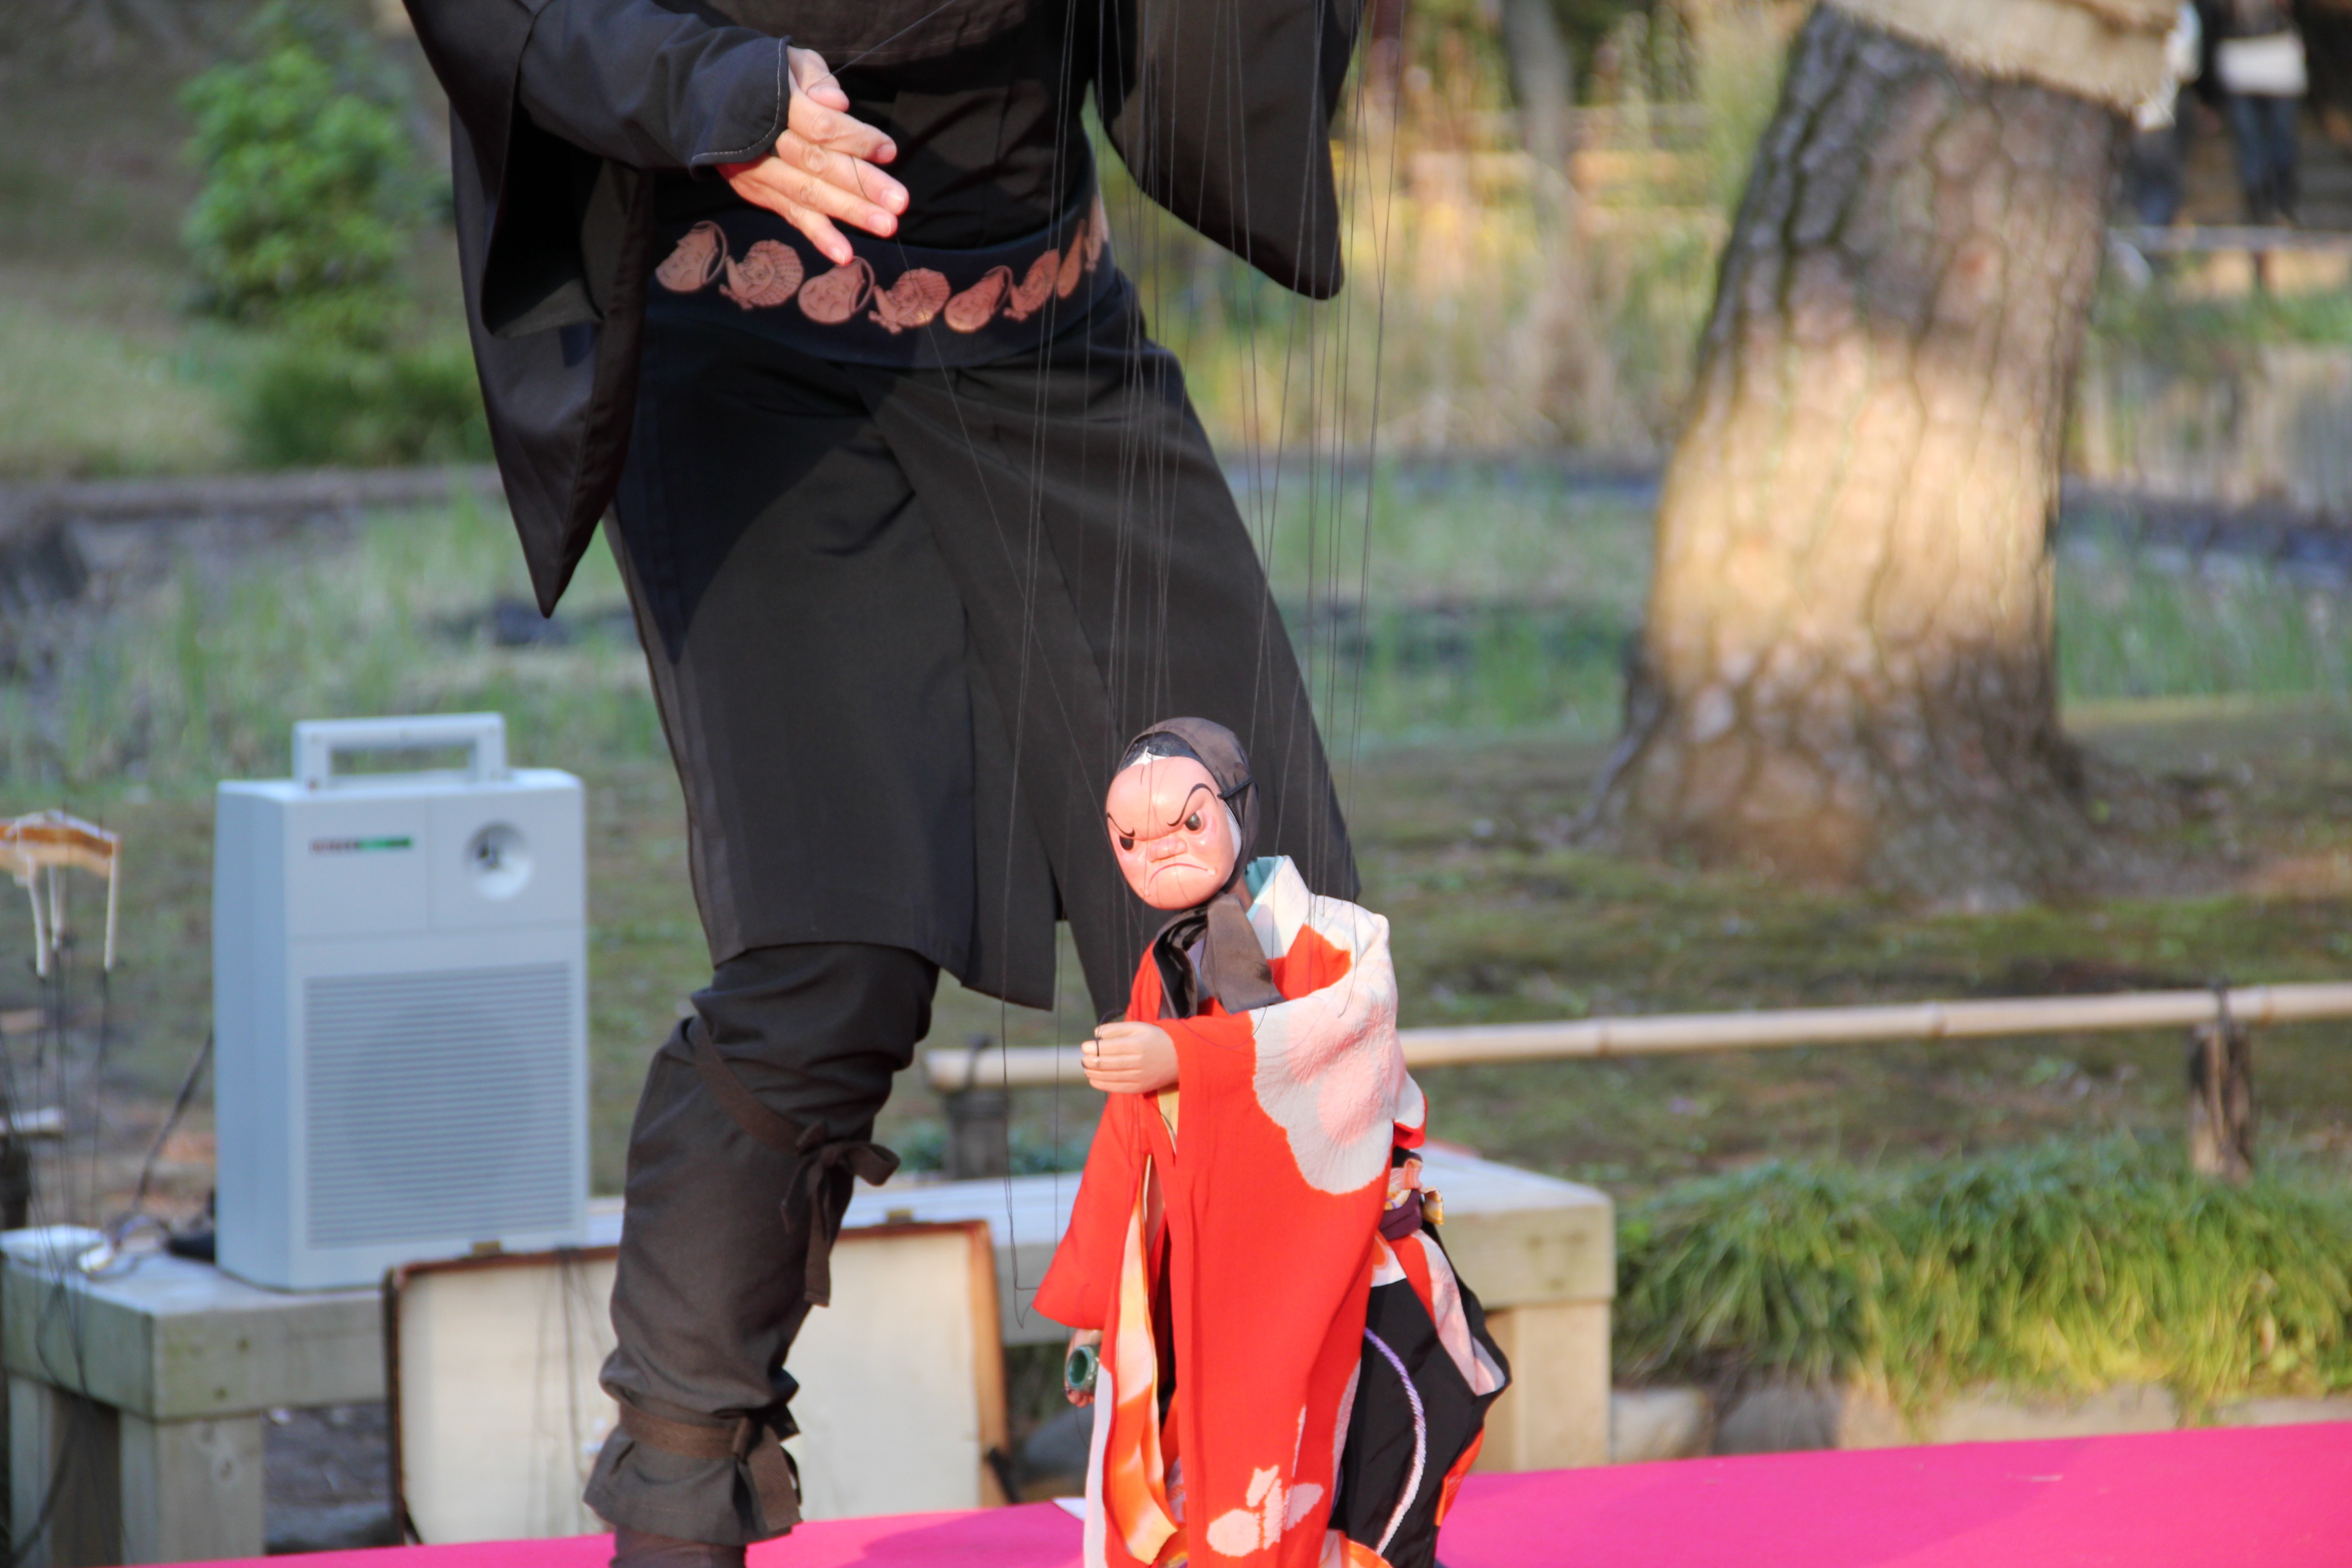
girl, recreation, red, asia, puppet, doll, fun, culture, tradition, costume, entertainment, folk, interaction, street performance, japanese puppet, bunraku, traditional activity